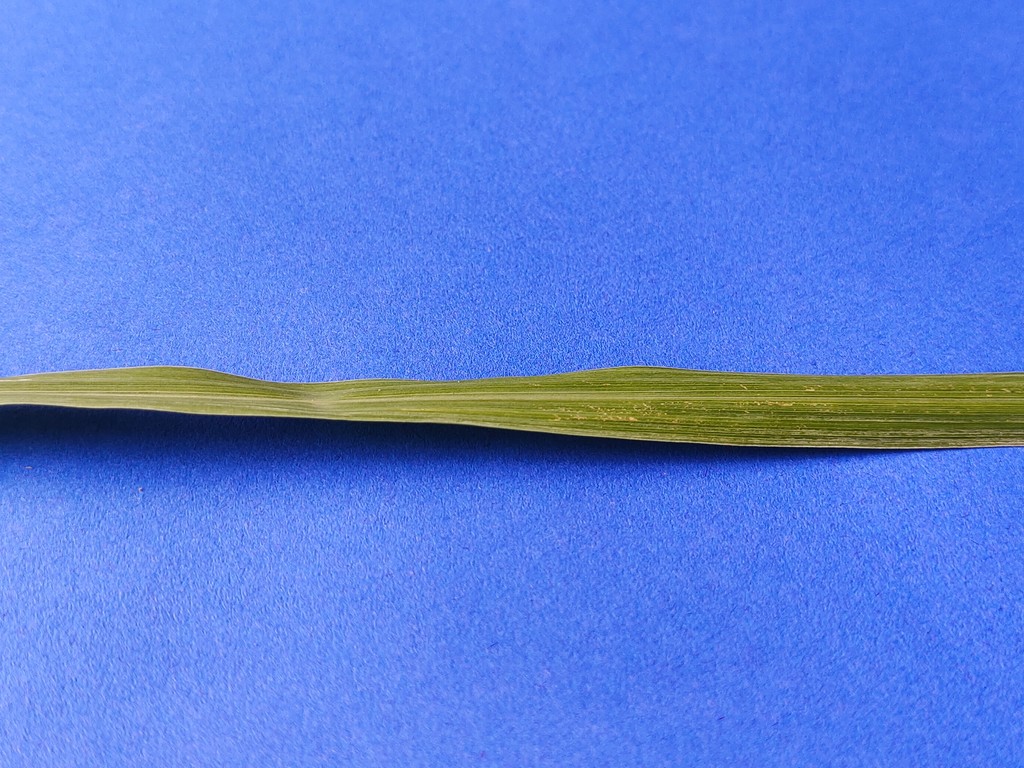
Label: Healthy